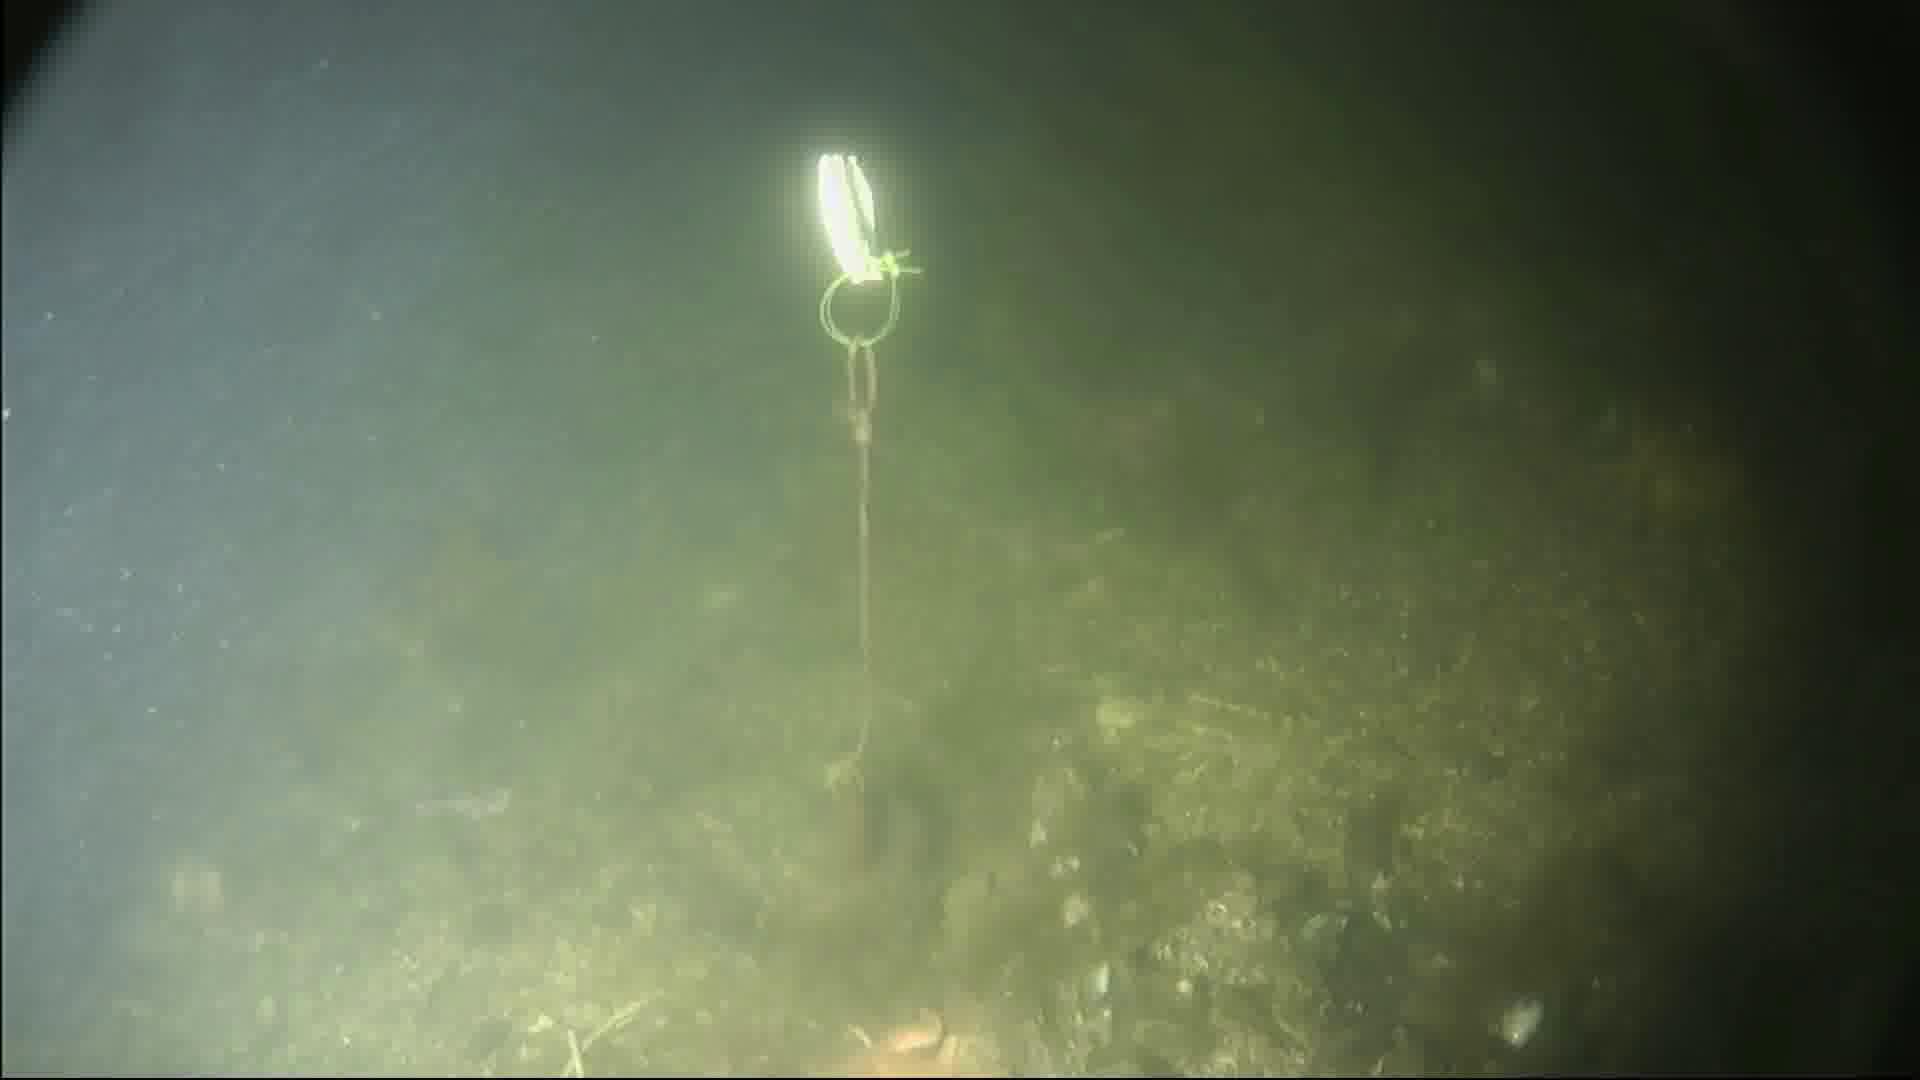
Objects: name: starfish
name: shrimp